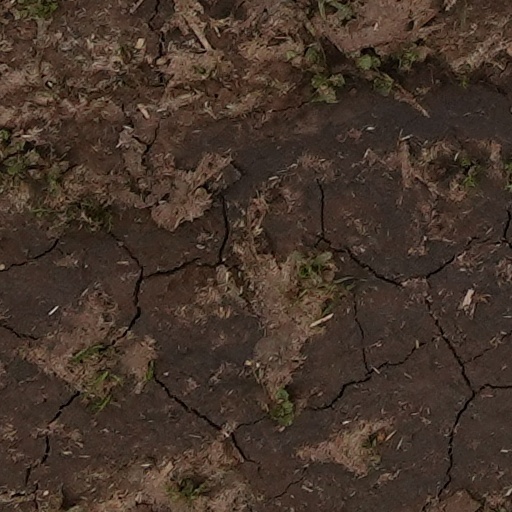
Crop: wheat